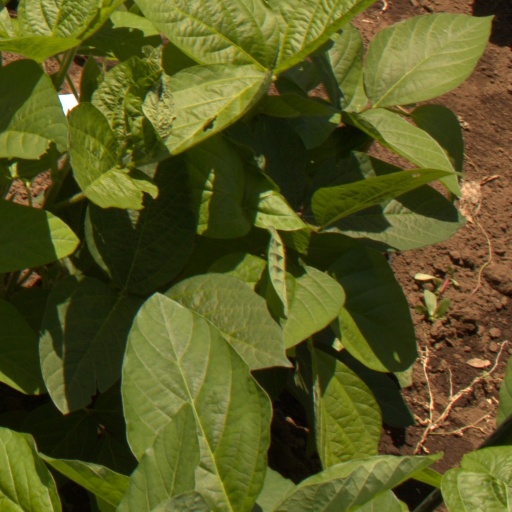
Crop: soybean